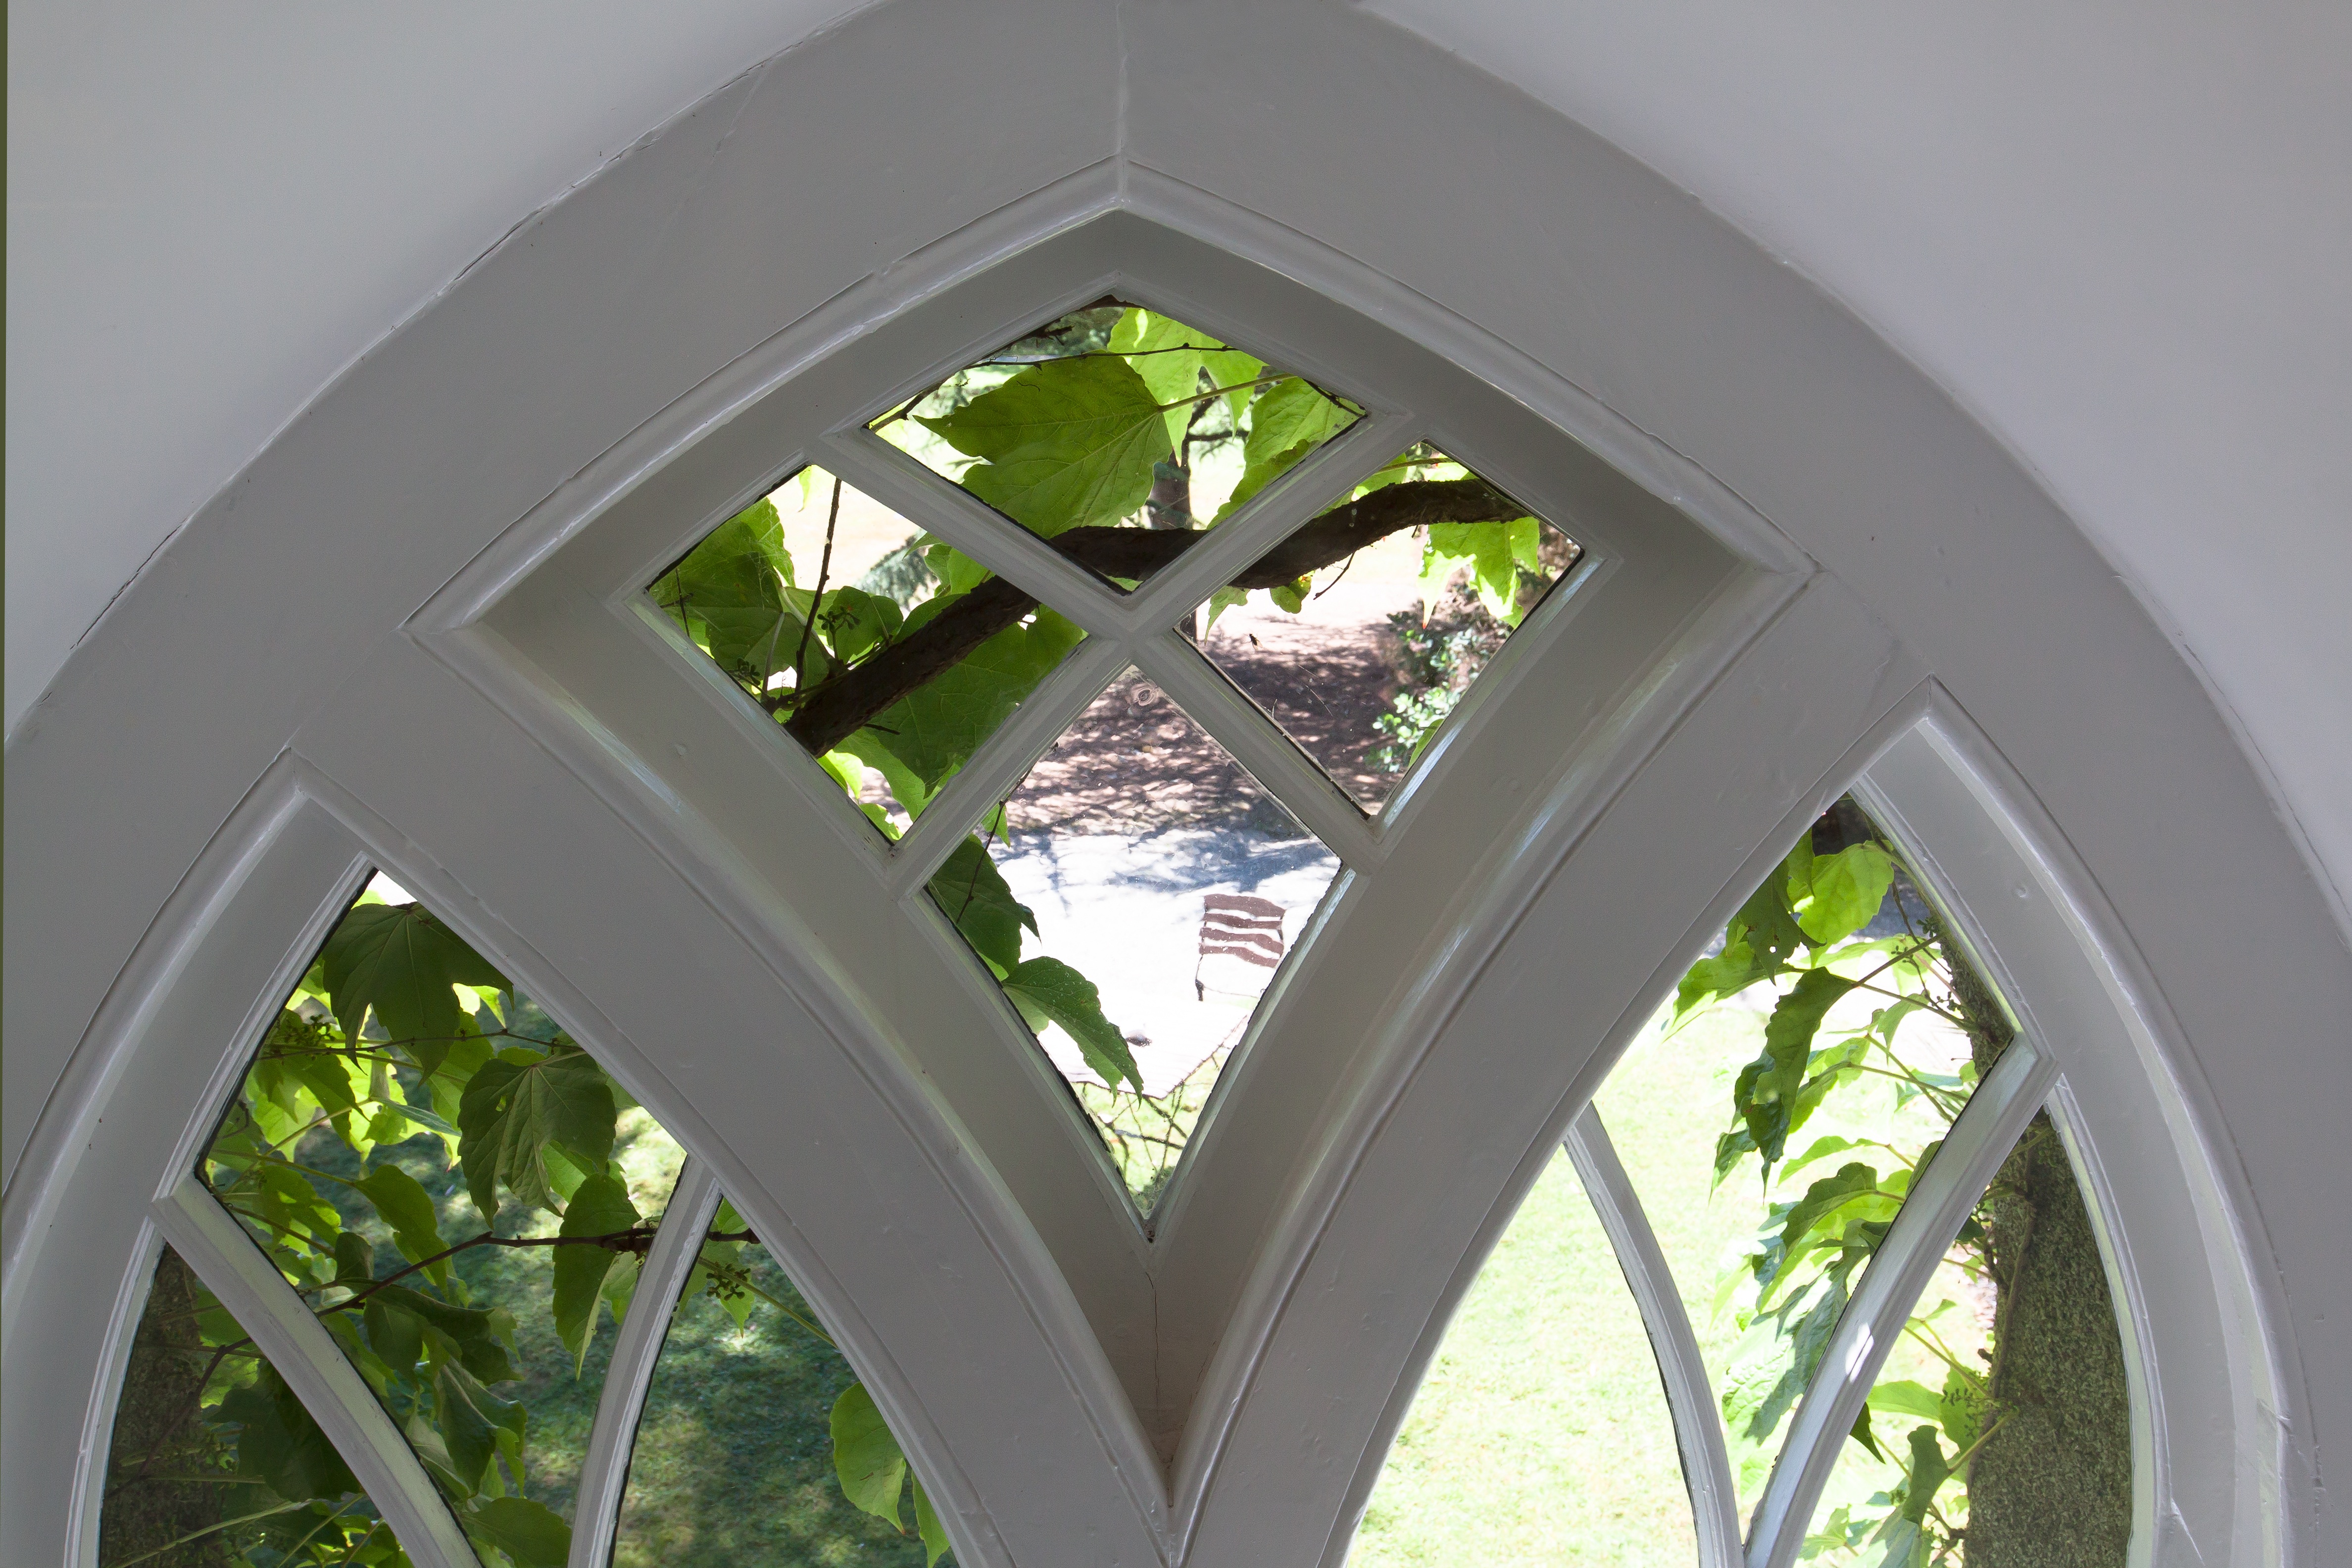
architecture, antique, house, flower, window, building, old, home, arch, green, estate, historically, window glass, daylighting, pointed arch, outdoor structure